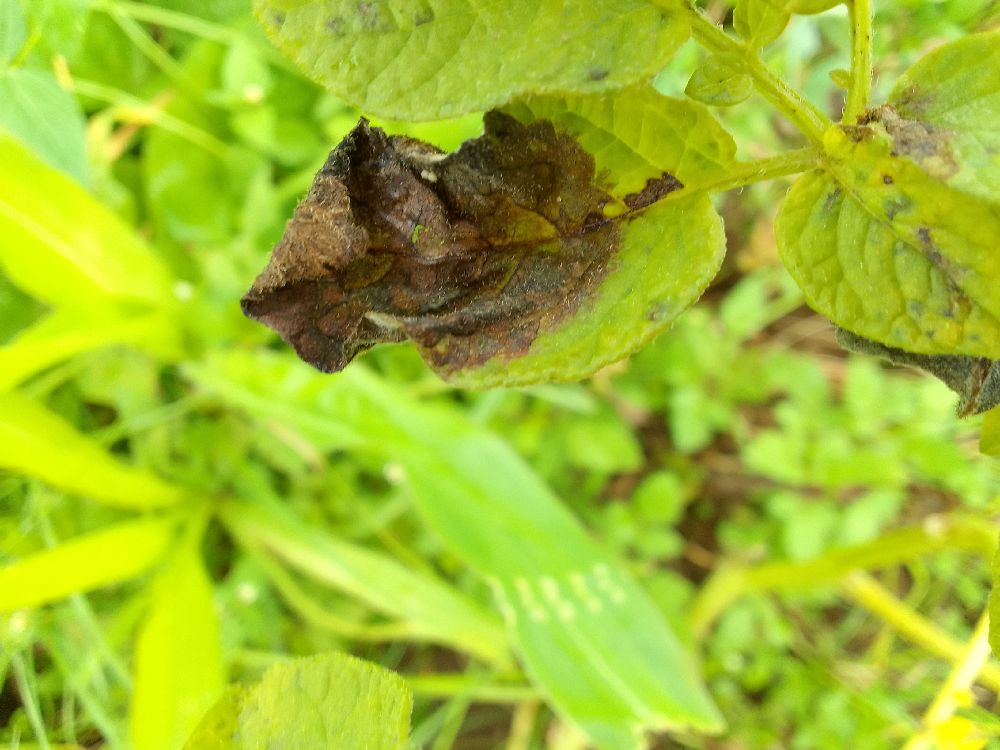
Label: Late blight